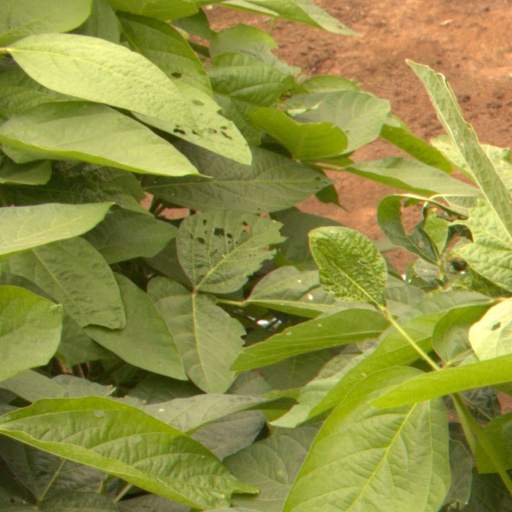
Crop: soybean